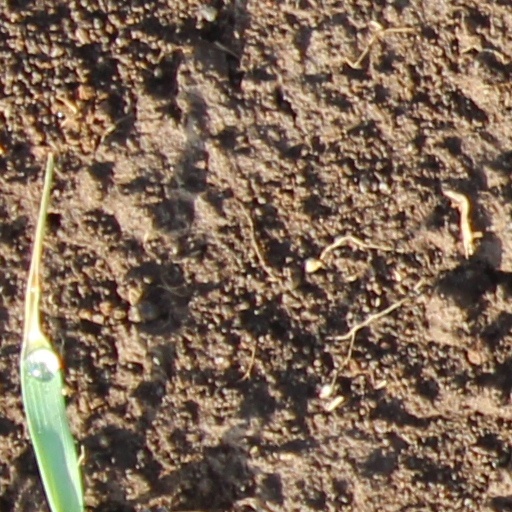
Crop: wheat